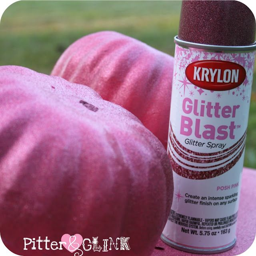
through the eyes of the mrs .